Étoile du Nord (train)

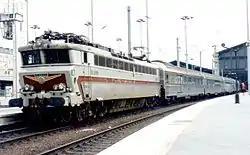
The "Étoile du Nord" in Paris Nord station

From its introduction in 1924 until 1927, the "Étoile du Nord" was a "Rapide" between Paris Nord and Brussels Midi/Zuid, and was operated by the CF du Nord and the National Railway Company of Belgium (NMBS/SNCB). In 1927, it became a luxury train between Paris Nord and Amsterdam CS, via Brussels, and was operated by its original operators, along with the Nederlandse Spoorwegen (NS) and the Compagnie Internationale des Wagons-Lits (CIWL). There was one train per day in each direction.